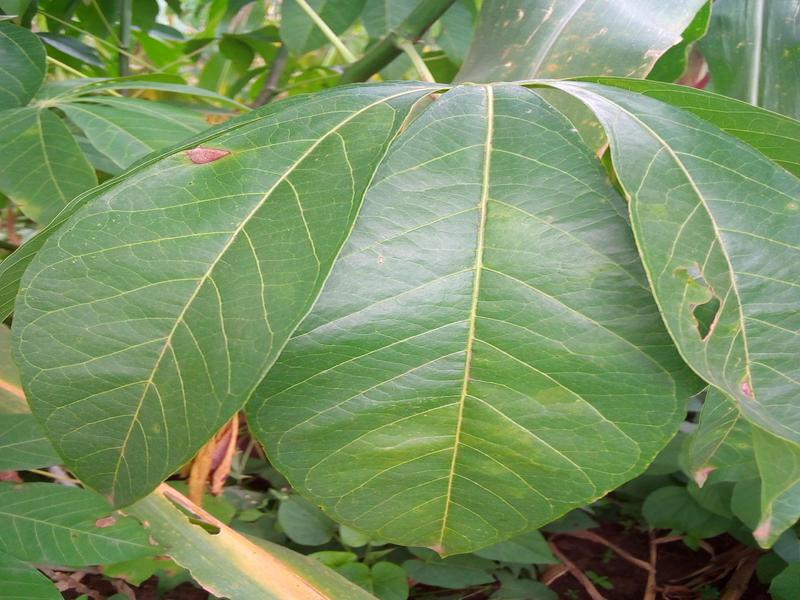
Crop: cassava
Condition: healthy